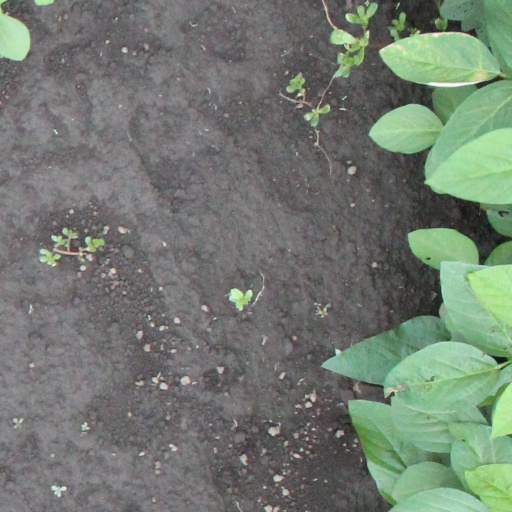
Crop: soybean